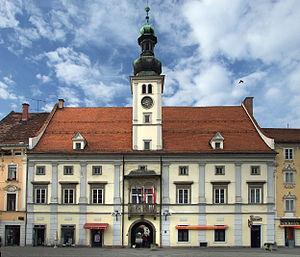
L'hôtel de ville de Maribor (XVIe s.) sur place principale (Glavni trg). Български: Сградата на кметството в град Марибор, Словения. Оригиналната постройка е издигната през ХVІ век. Slovenščina: Mariborski rotovž, stavba iz 16. stoletja na glavnem trgu.